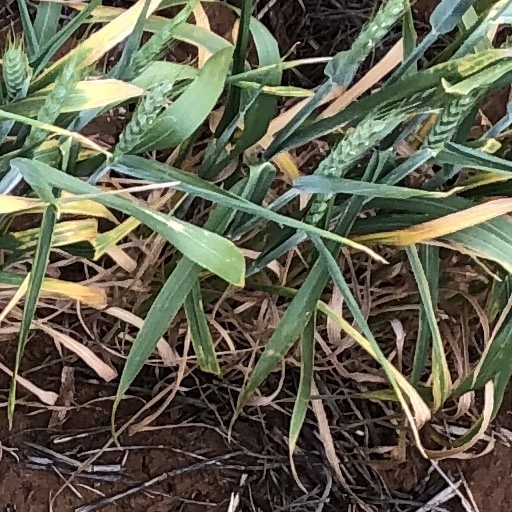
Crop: wheat